Buddhism in the West

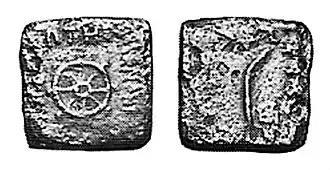
A coin of Menander I (r.160–135 BC) with a dharmacakra and a palm.

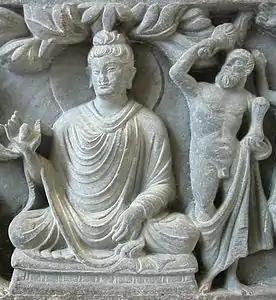
Heracles depiction of Vajrapani as the protector of the Buddha, 2nd century Gandhara, British Museum.

The first contact between Western culture and Buddhist culture occurred during Alexander the Great's conquest of India.